Euxton

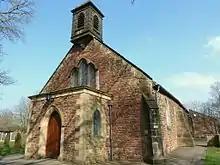
Euxton Parish Church (geograph 4403183)

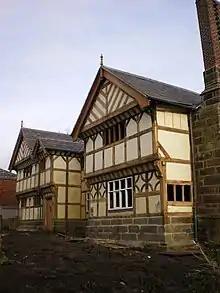
Buckshaw Hall

Whilst the oldest extant building is believed to be the parish church and although Euxton Hall is likely to be older in places, dating back to 1662, Armetriding Farm is believed to be the oldest dwelling house.